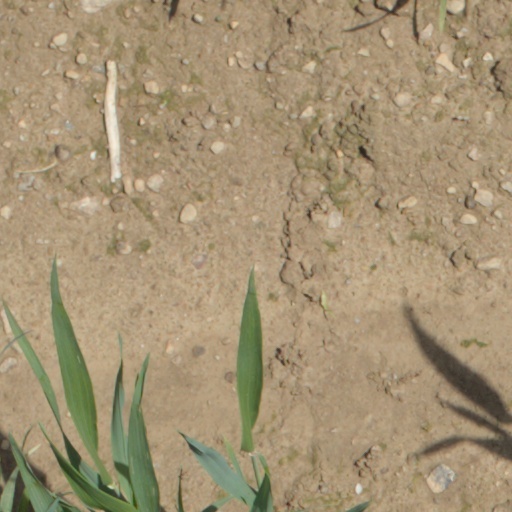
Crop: wheat